RF chain

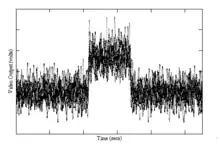
Tangential Sensitivity

Consider the "n"th stage in a chain of RF devices. The cumulative gain, noise figure, 1 dB compression point and output thermal noise power for the preceding devices are given by Gcum, Fcum, Pcum and Ncum, respectively. We wish to determine the new cumulative figures, when the n stage is included, i.e. the values of Gcum, Fcum, Pcum and Ncum, given that the "n"th stage has values of "G", "F", P1 for its gain, noise figure and 1 dB compression point, respectively.